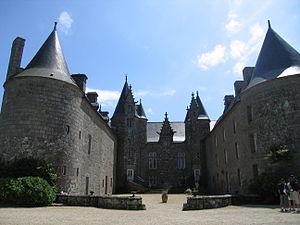
Le Château Kergrist à Ploubezre, Côtes-d'Armor
Cet article recense une partie des monuments historiques des Côtes-d'Armor, en France.
Le château de Kergrist est situé sur la commune de Ploubezre, dans le département des Côtes-d'Armor en France.
Ploubezre est une commune française située dans le département des Côtes-d'Armor, en région Bretagne.